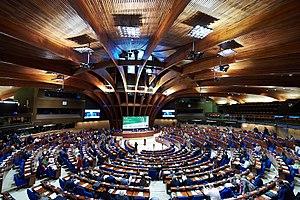
37e Session du Congrès des pouvoirs locaux et régionaux
Le Congrès des pouvoirs locaux et régionaux est l'assemblée politique pan-européenne représentant les autorités locales et régionales des 47 États membres du Conseil de l’Europe. Son rôle est de promouvoir la démocratie locale et régionale, d'améliorer la gouvernance locale et régionale et de renforcer l'autonomie des pouvoirs locaux, conformément aux principes énoncés dans la Charte européenne de l'autonomie locale. Il est composé de deux chambres, la Chambre des pouvoirs locaux et la Chambre des régions et se réunit en sessions plénières deux fois par an au Palais de l'Europe à Strasbourg, siège de son Secrétariat permanent.